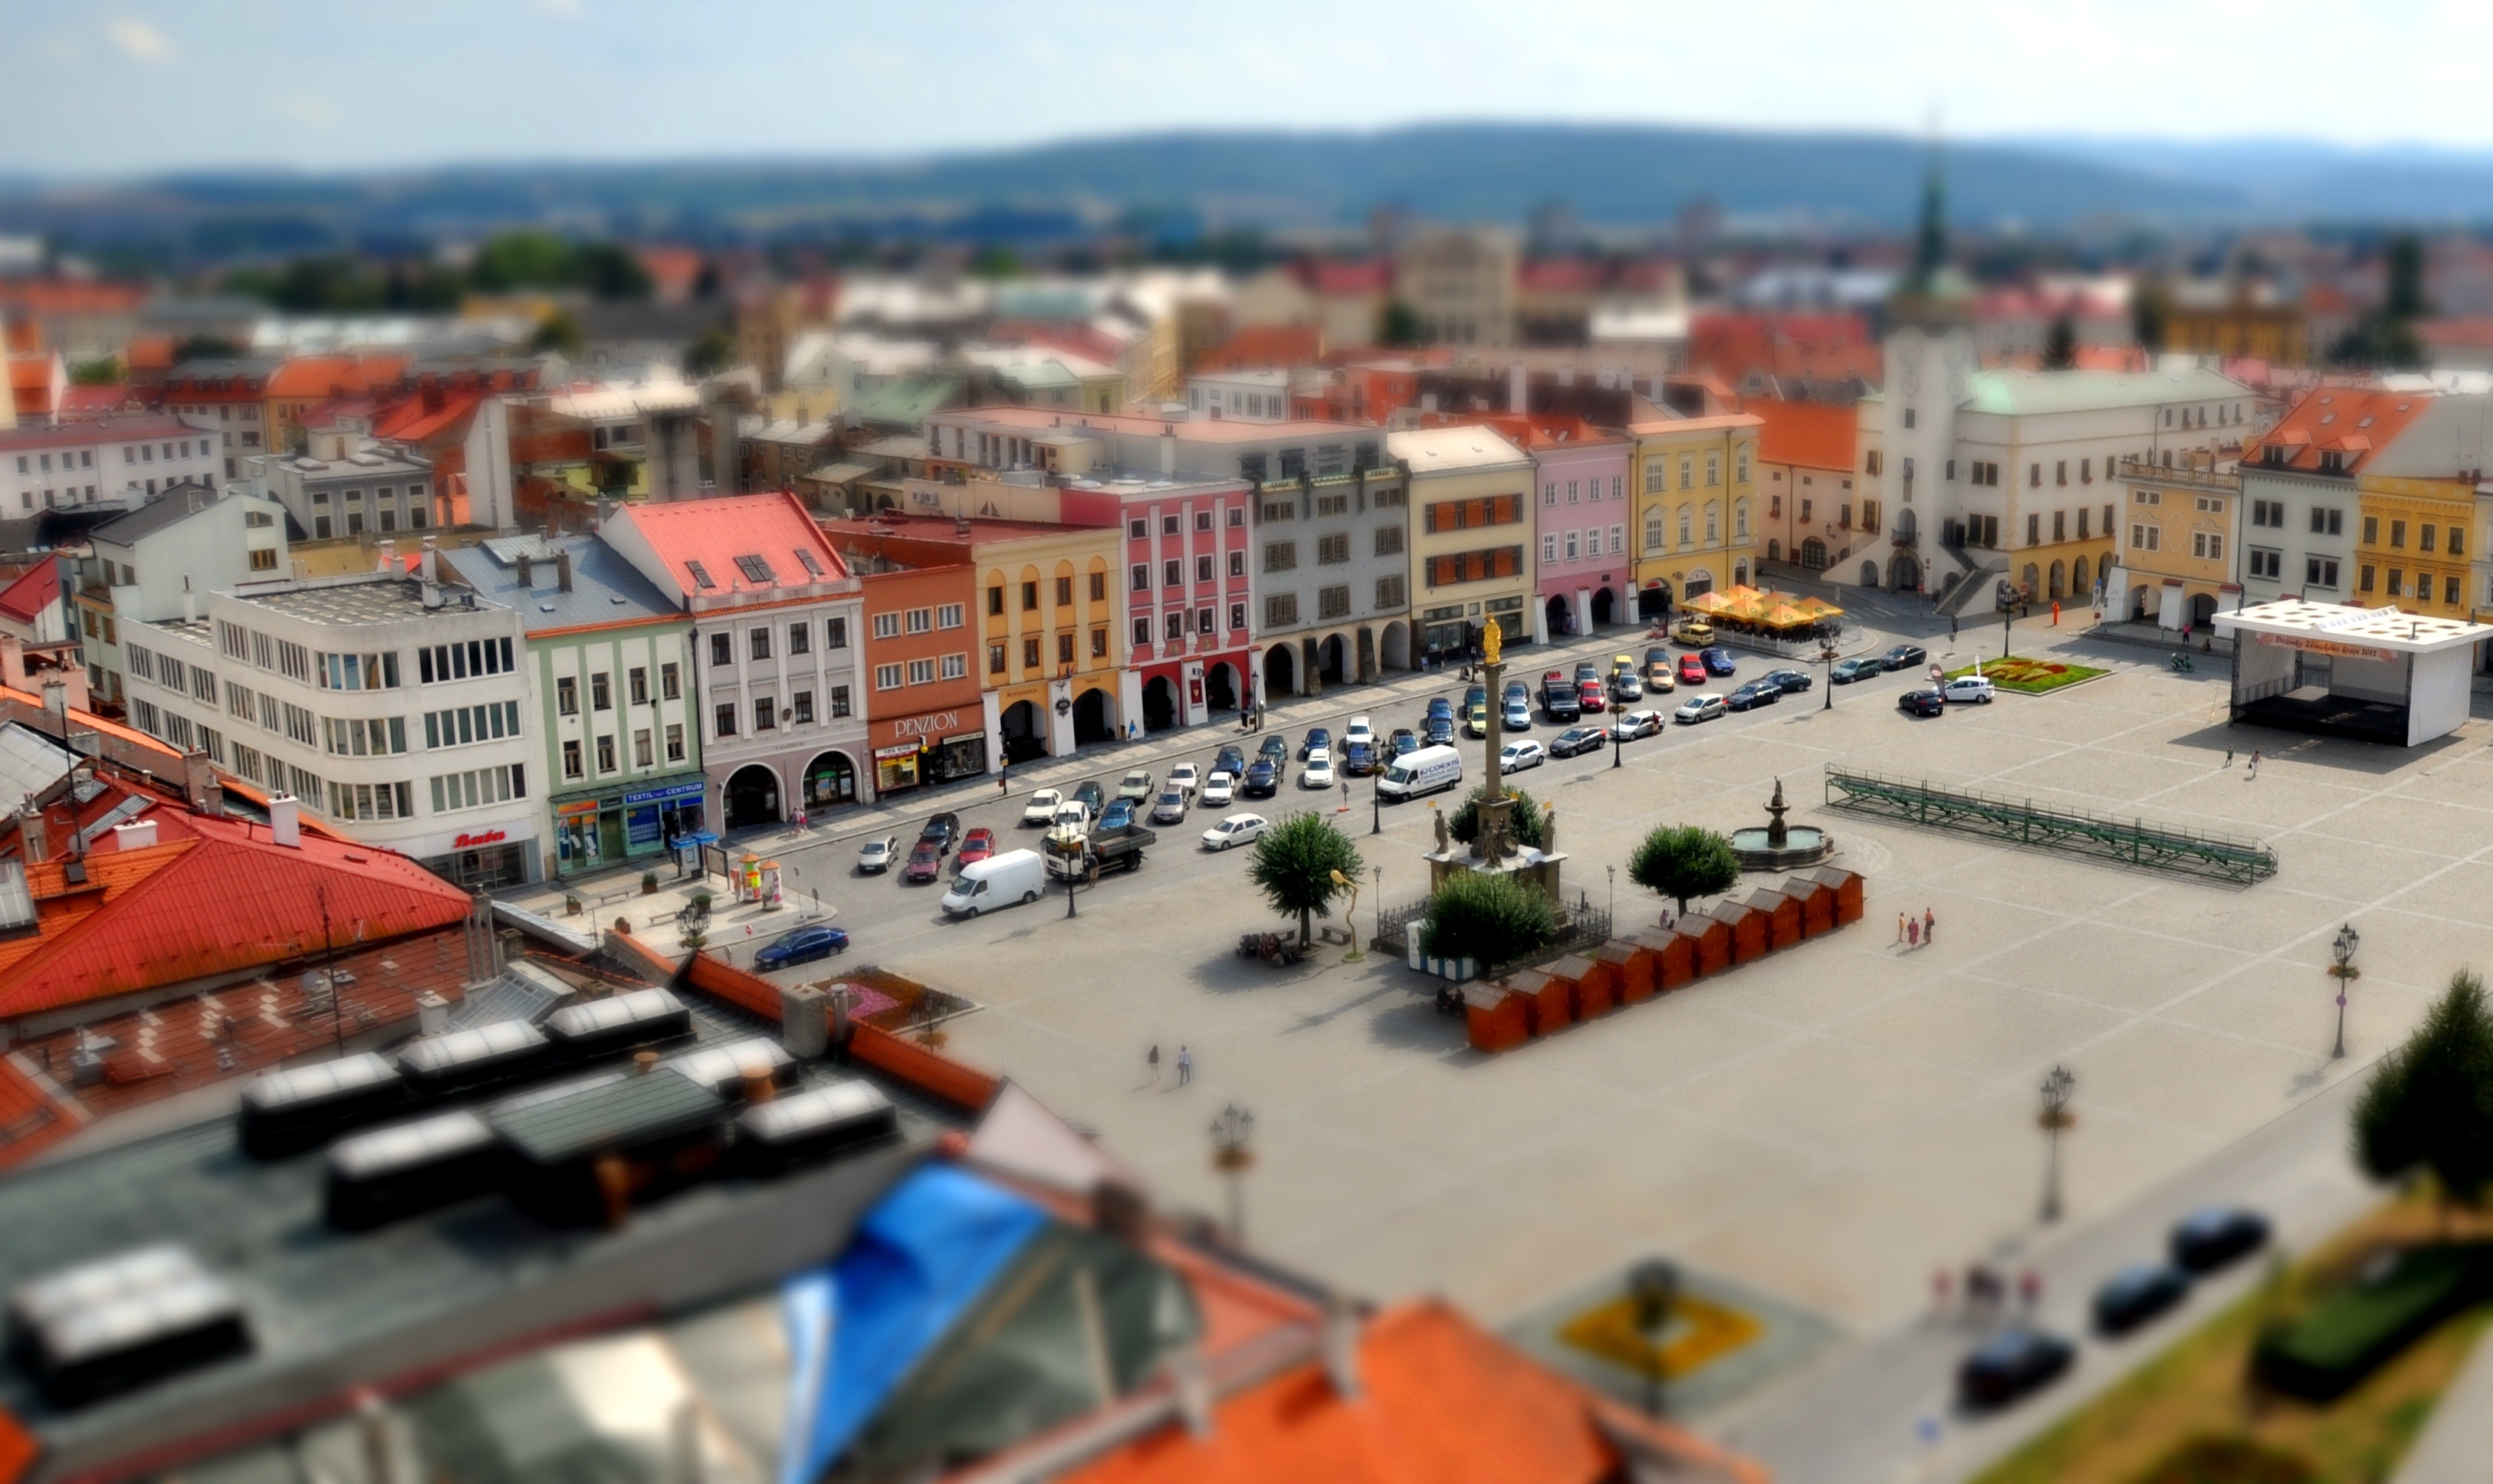
architecture, city, monument, cityscape, toy, stadium, arena, infrastructure, czech republic, the market, the old town, mockup, the illusion, sport venue, jicin